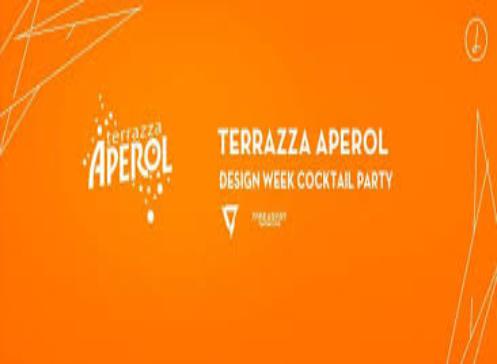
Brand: APEROL
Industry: Food